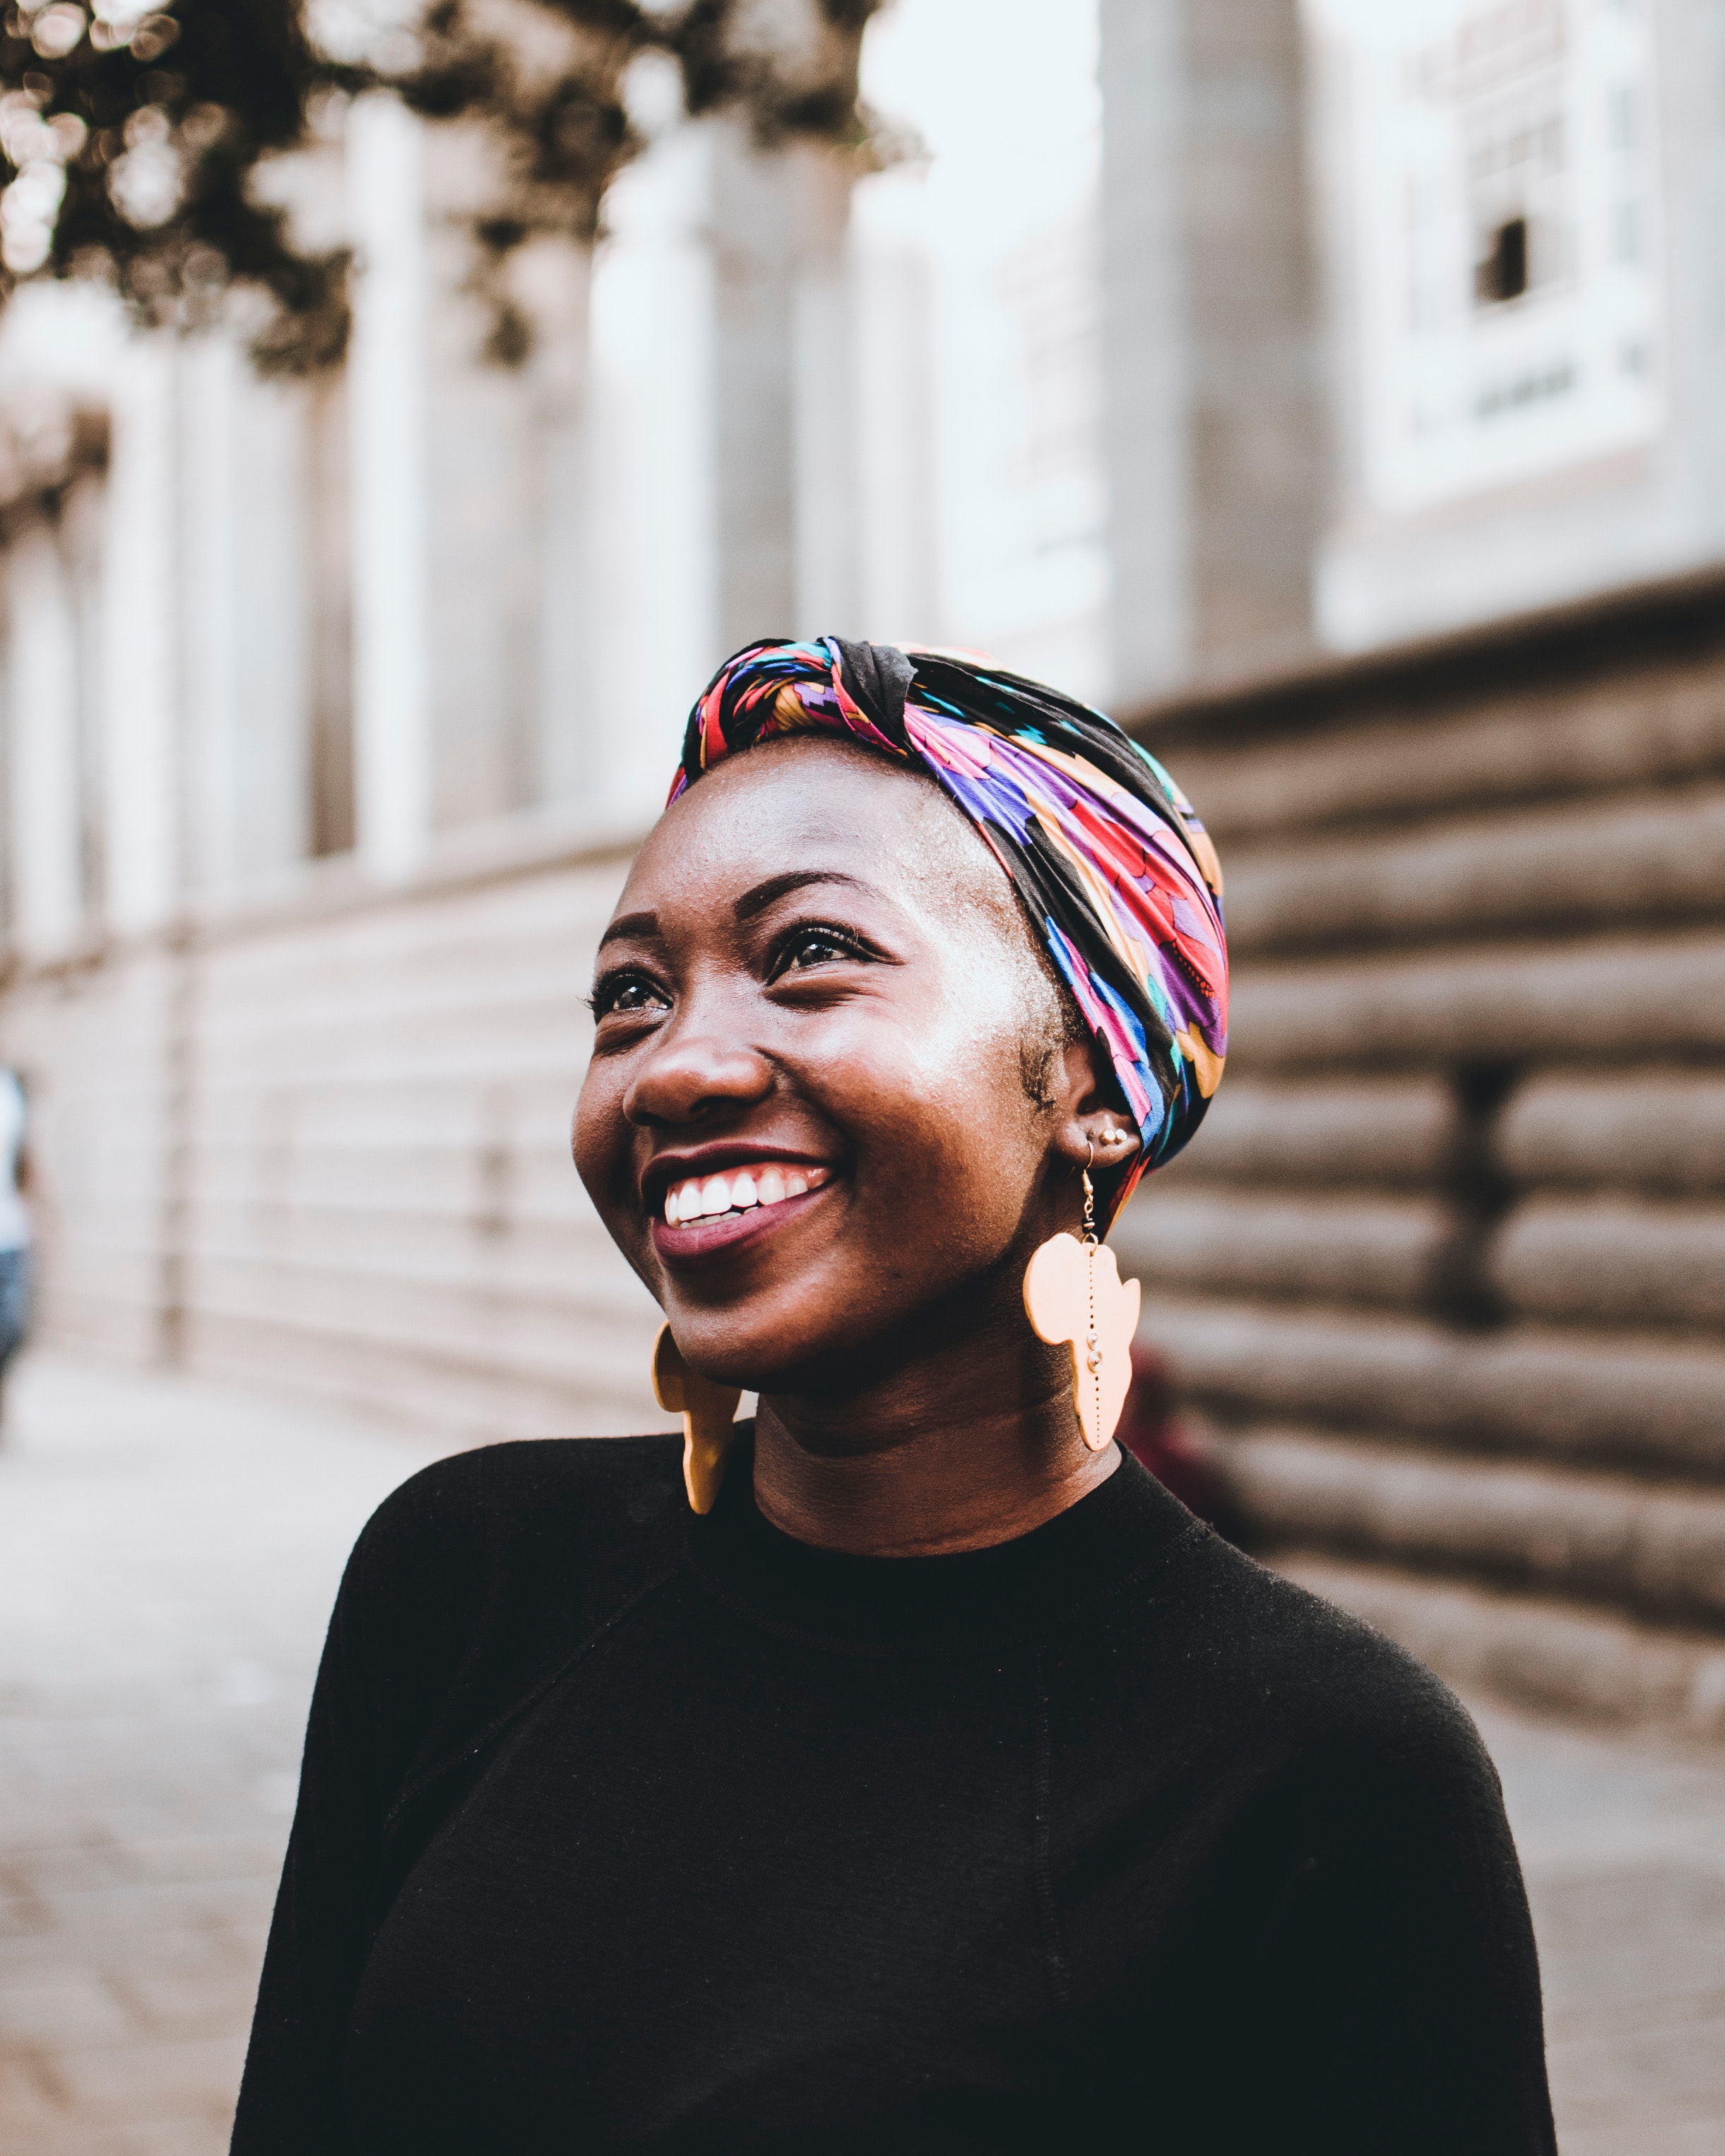
hair, face, facial expression, people, head, beauty, turban, smile, headgear, hair accessory, lip, fashion accessory, fun, cool, ear, photography, happy, headpiece, portrait photography, style, laugh